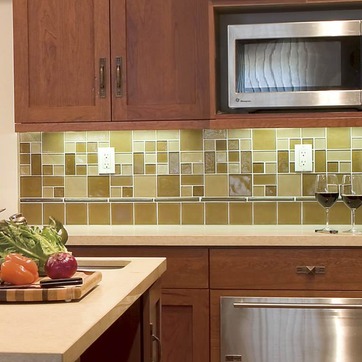
Material: tile